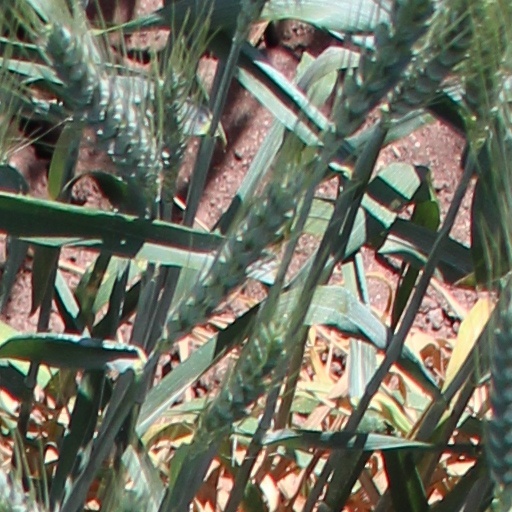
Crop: wheat